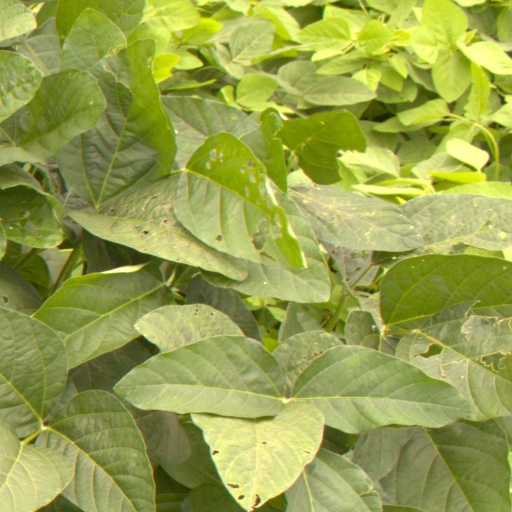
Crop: soybean